Cantonese culture

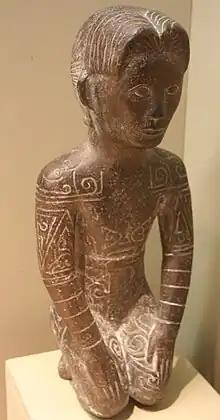
A statue from the ancient kingdom of Yue, before 200 BCE; At that time, the Lingnan region was the territory of the Baiyue peoples, who were later sinicized.

In 200 BCE, Guangdong and Guangxi, alongside the land now known as Northern Vietnam, was controlled by the kingdom of Nanyue, inhabited primarily by the non-Chinese Yue people. The kingdom was later conquered by the Han Empire and came under Han Chinese control at around year 100 BCE. However, large-scale sinicization didn't occur until the 6th to 7th century CE, at which point the region was held by the Tang Empire. Later, between the 10th and 13th century, there was a large influx of Han Chinese migrants from the north, which was at that time invaded by the Mongols and a few other non-Han ethnic groups. This resulted in large-scale intermixing of the Han Chinese and Nanyue people during that period – reflected in the fact that modern Cantonese people are, genetically, hybrid descendants of the ancient Han Chinese and Nanyue cultures. Modern Lingnan (descendents of Northern Nanyue) contains both Nanyue and Han Chinese elements: modern Cantonese has kept some features of Middle Chinese pronunciation (the prestige language of the Tang Empire), but has also retained a substantial amount of features from the long-extinct Nanyue language.